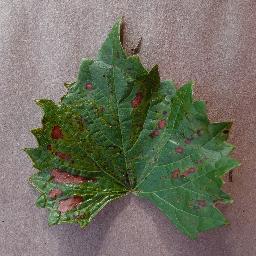
Label: Grape___Esca_(Black_Measles)